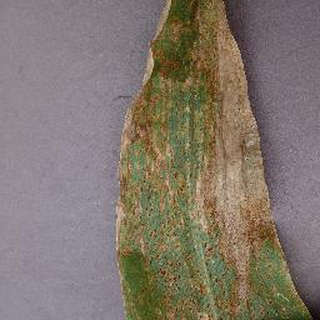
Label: corn_northern_leaf_blight